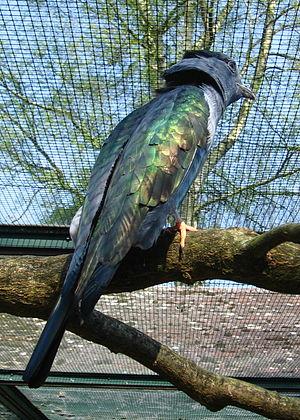
Le Courol vouroudriou est une espèce d'oiseaux ayant la particularité d'être l'unique représentante de l'ordre des Leptosomiformes.